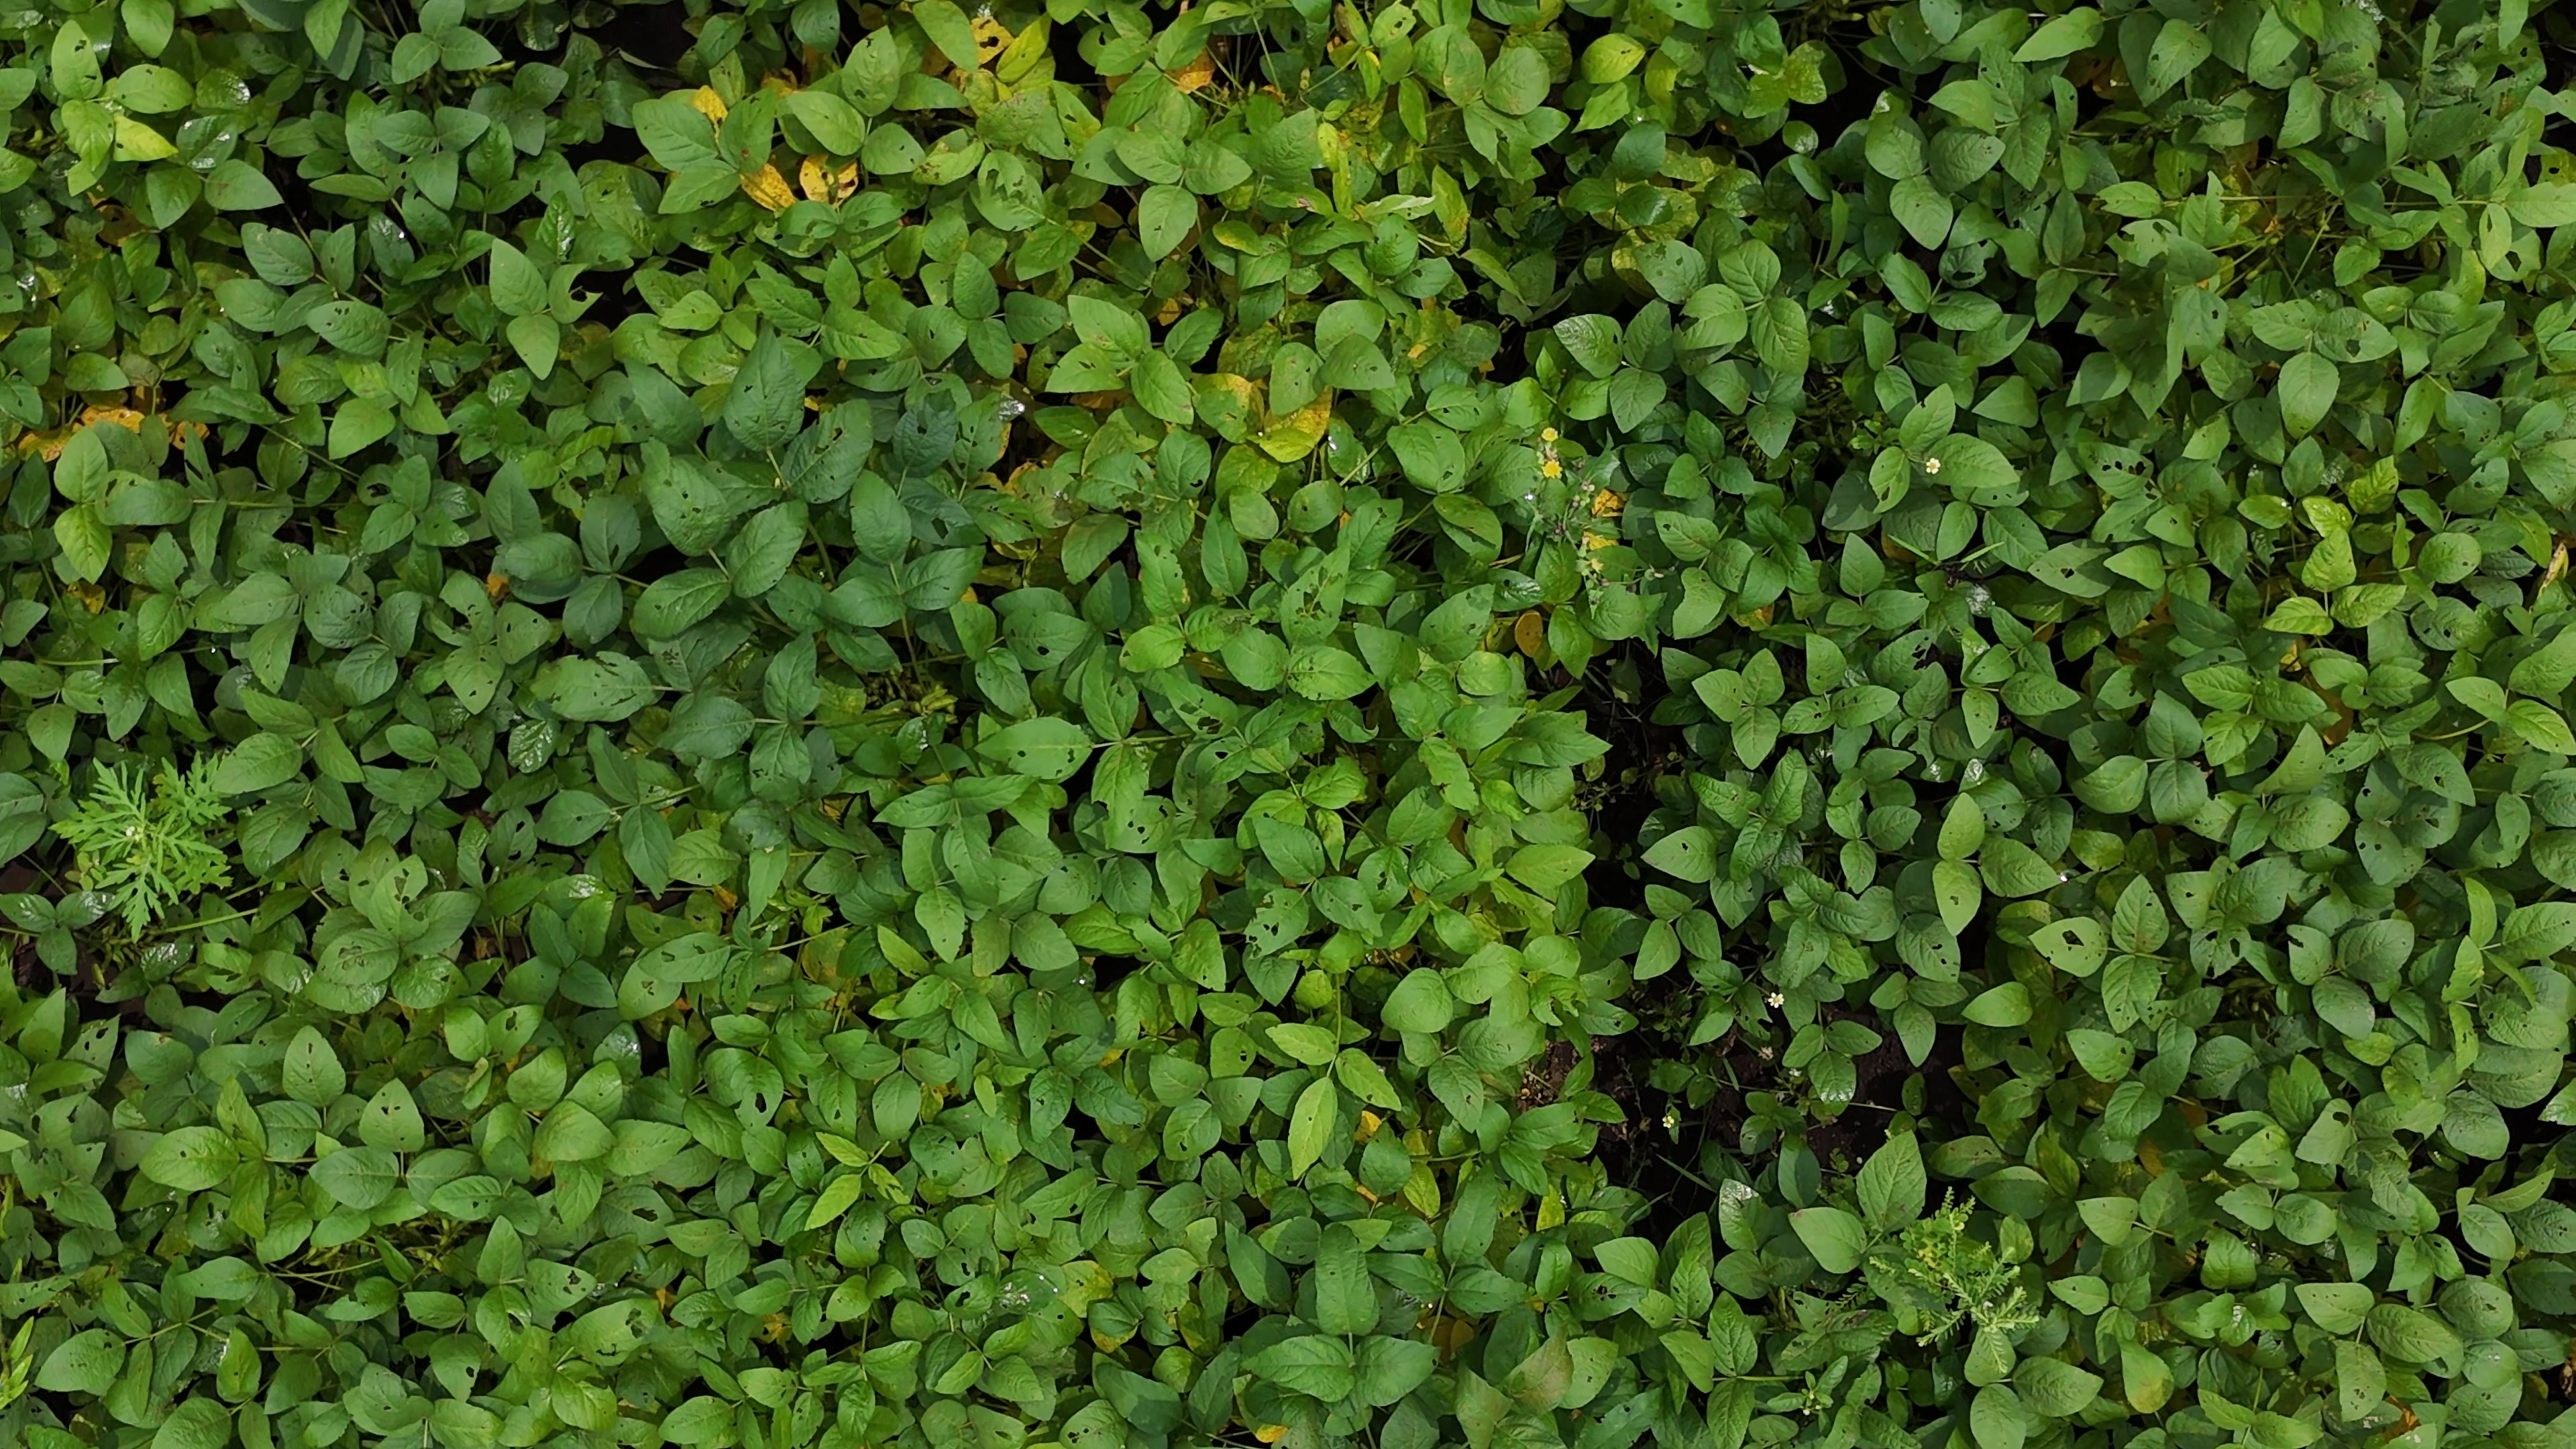
Label: Mosaic